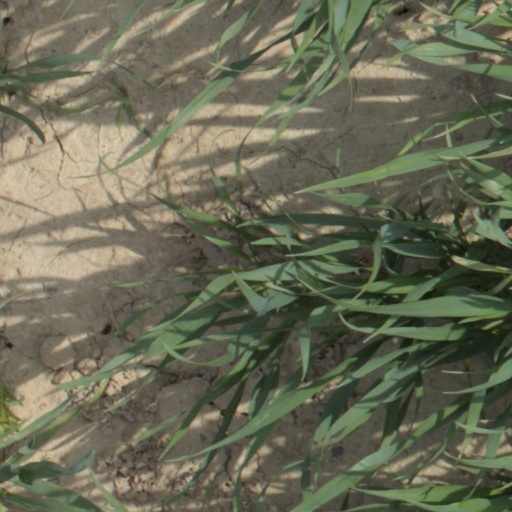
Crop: wheat